Linus Gechter

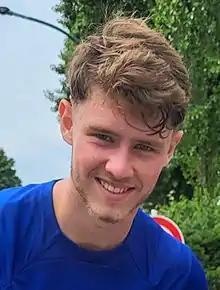
Linus Gechter

Linus Jasper Gechter (born 27 February 2004) is a German professional footballer who plays as a centre-back for club Hertha BSC.